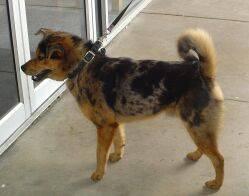
dog